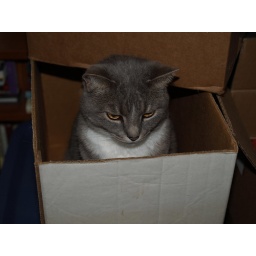
Accidentally found a cat in a box when I was looking for something else...